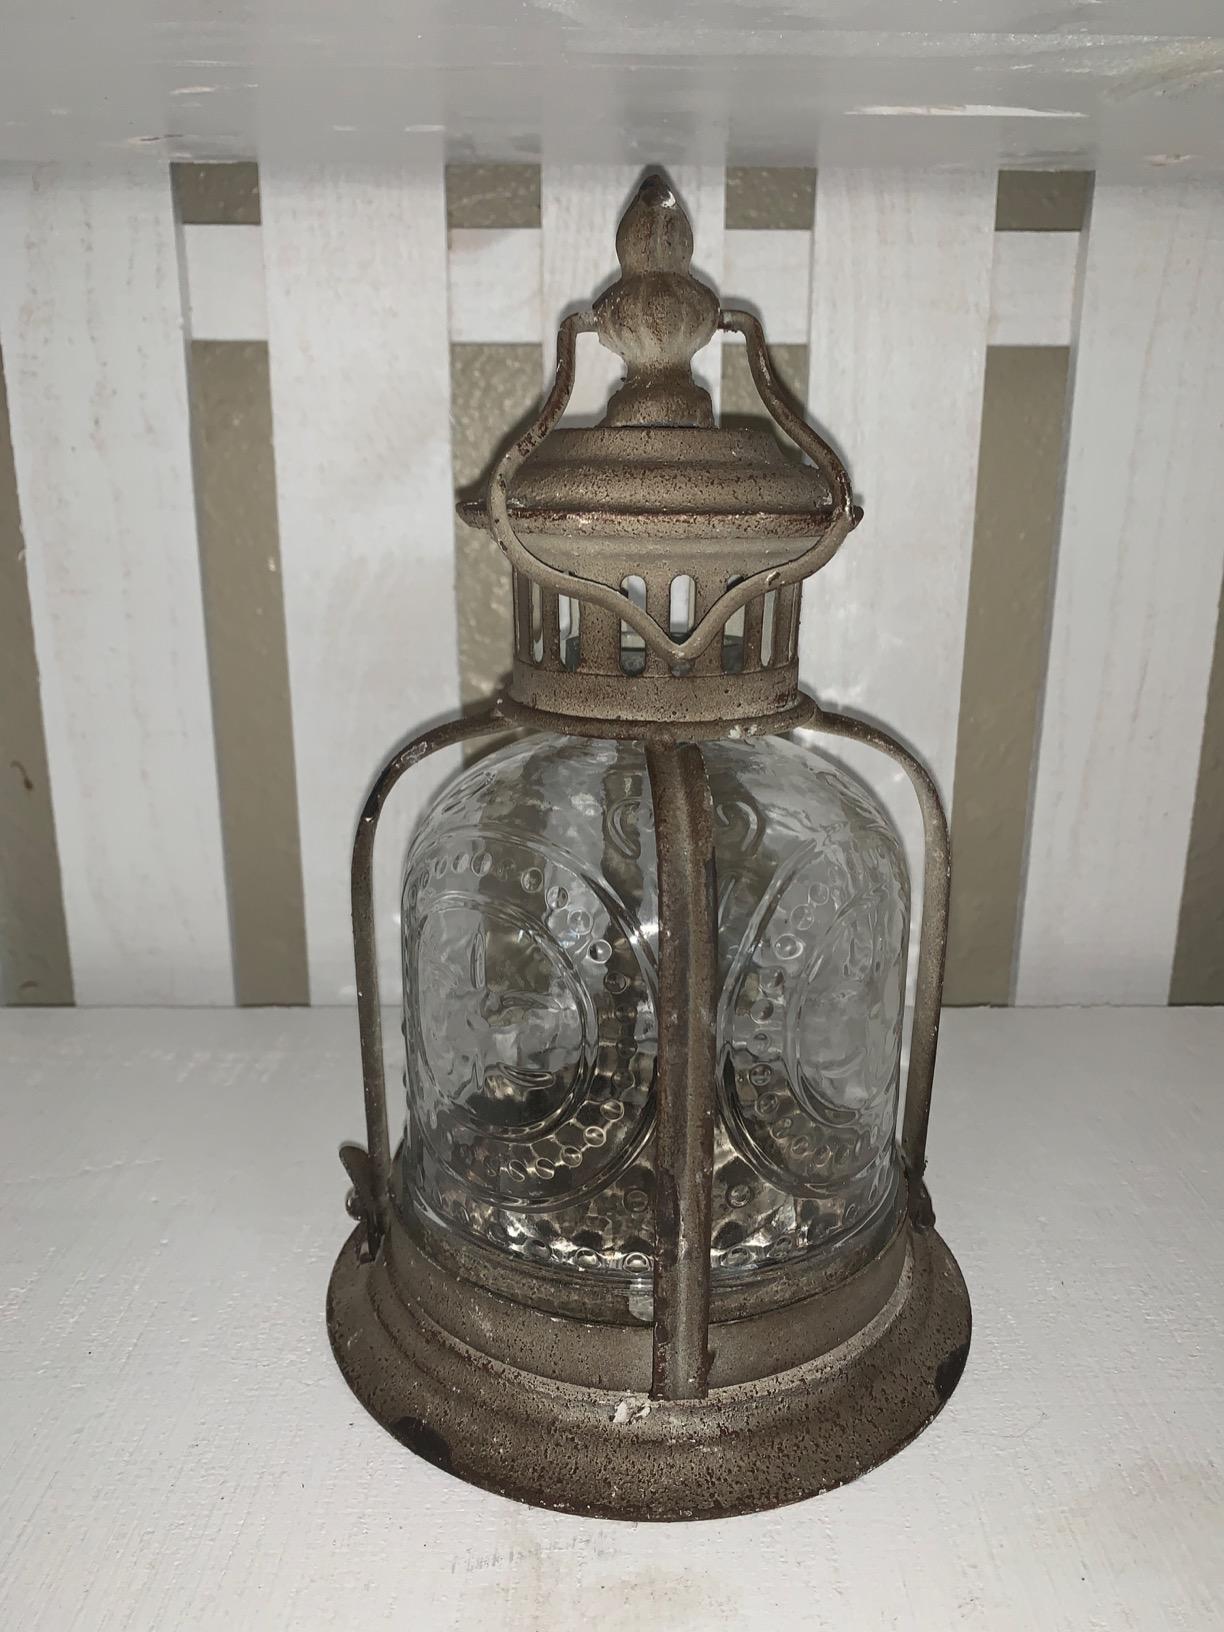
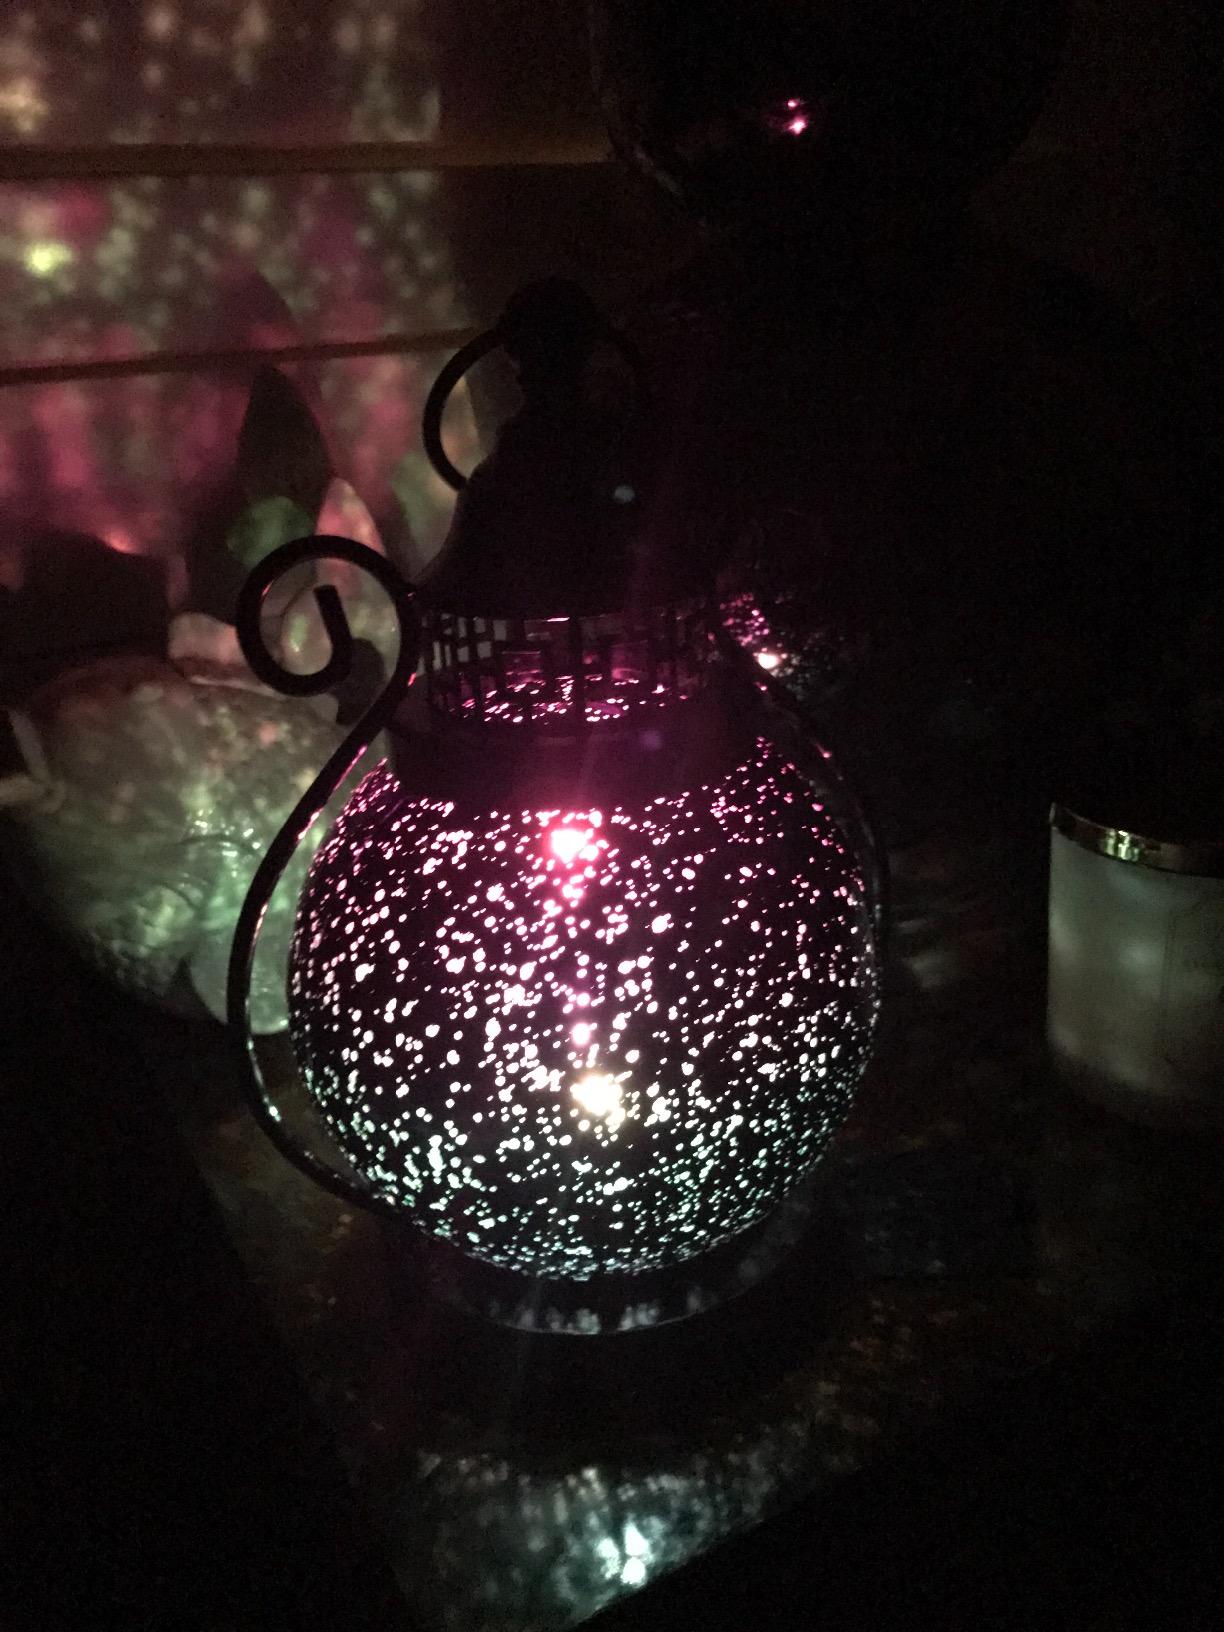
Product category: lantern
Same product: no